Rod (unit)

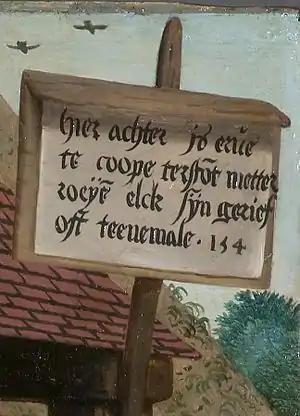
The sign included in Pieter Aertsen's painting "A Meat Stall with the Holy Family Giving Alms" reads in Flemish: "behind here are 154 rods of land for sale immediately, either by the rod according to your convenience or all at once".

In England, the perch was officially discouraged in favour of the rod as early as the 15th century; however, local customs maintained its use. In the 13th century, perches were variously recorded in lengths of , , and ; and even as late as 1820, a House of Commons report notes lengths of , , , , and even . In Ireland, a perch was standardized at , making an Irish chain, furlong and mile proportionately longer by 27.27% than the "standard" English measure.